Lockheed F-104 Starfighter

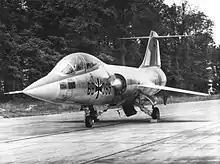
A West German F-104F in 1960. In 1962 this aircraft crashed along with three others after a pilot error.

Another serious design issue that the aircraft encountered was T-tail flutter. Dick Heppe, who served as the initial project aerodynamics engineer for the F-104 program, recalled that "without question, the single most difficult technical challenge encountered in the XF-104 and F-104A development programs was the catastrophic flutter problem of the unique T-tailed empennage configuration". Because the horizontal tail's center of gravity was well aft of both the bending and torsional axes of the vertical tail to which it was attached, it was highly vulnerable to flutter at transonic speeds. During a test flight of the F-104A, the surviving XF-104 was flying chase to observe, and encountered violent T-tail flutter that caused the tail to separate from the aircraft. The test pilot of the XF-104 successfully ejected. This behavior was remedied by increasing the thickness of the stainless-steel box covers used in the tail assembly.